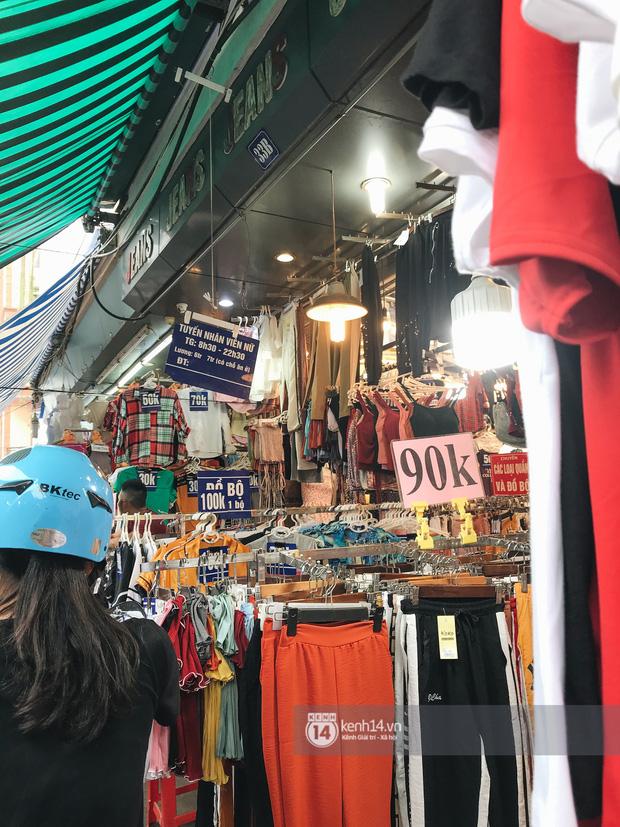
cửa hàng này chủ yếu bán các mặt hàng quần áo